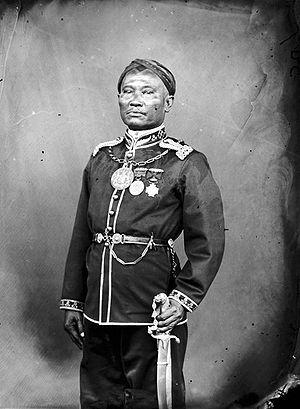
Kalimantan du Sud, en indonésien Kalimantan Selatan, est une province d'Indonésie. Elle s'étend entre 1°21’ et 4°10’ de latitude sud et entre 114°19’ et 116°33’ de longitude est. La province est bordée à l'ouest par celle de Kalimantan central et à l'est par celle de Kalimantan oriental. Sa capitale est Banjarmasin.